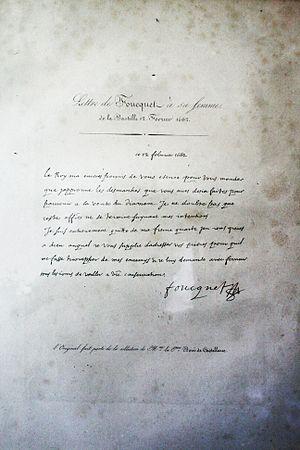
Nicolas Fouquet, marquis de Belle-Île, vicomte de Melun et Vaux, né le 23 février 1615 à Paris, mort le 23 mars 1680 à Pignerol, est un homme d'État français de haut rang, surintendant des finances à l'époque de Mazarin, procureur général au parlement de Paris.
Marie-Madeleine de Castille est née en 1635, certainement à Paris dans l’hôtel de Montmorency devenu l’hôtel de Castille, paroisse Saint-Nicolas-des-Champs et morte le 12 décembre 1716 à Paris dans sa maison dite de l'Arcade, à côté de l’église Notre-Dame du Val-de-Grâce.